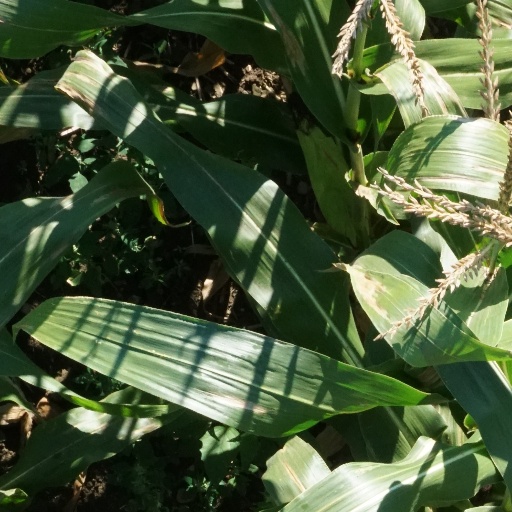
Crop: maize; corn